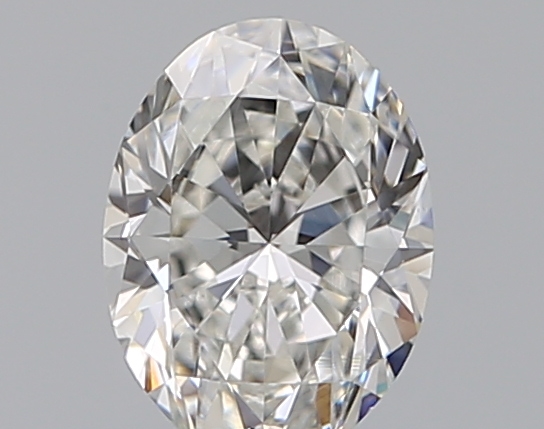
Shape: oval
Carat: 0.5
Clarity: VS1
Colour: G
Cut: EX
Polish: EX
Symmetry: VG
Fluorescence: N
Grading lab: GIA
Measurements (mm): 5.98 x 4.45 x 2.81